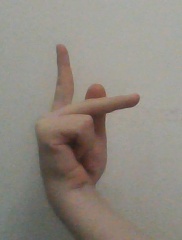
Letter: dha